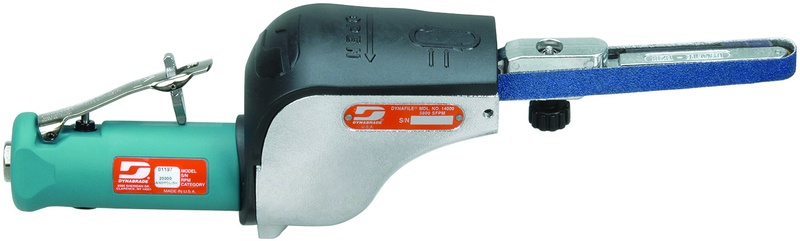
#14000 - 1/2 x 24'' Belt Size - Dynafile Air Abrasive Belt Machine
Inventory In Stock - Fast Online Checkout - Same Day Shipping. 2% Off ALL Online Orders. Use Code at Checkout: 2%OFF Best Price Guarantee - Email Us A Better Published Price and We'll Beat It
Brand: ET02
Category: Hardware > Tools > Abrasive Blasters